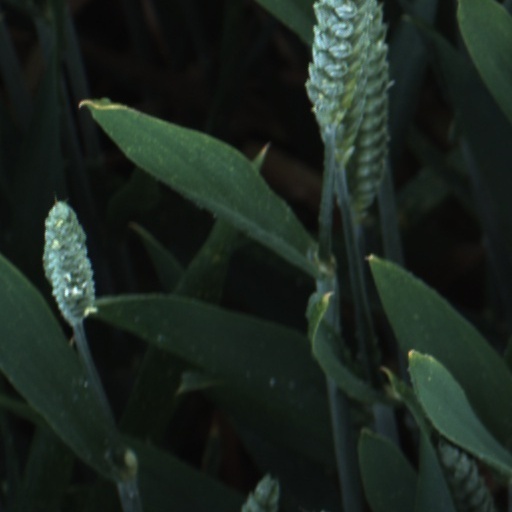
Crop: wheat